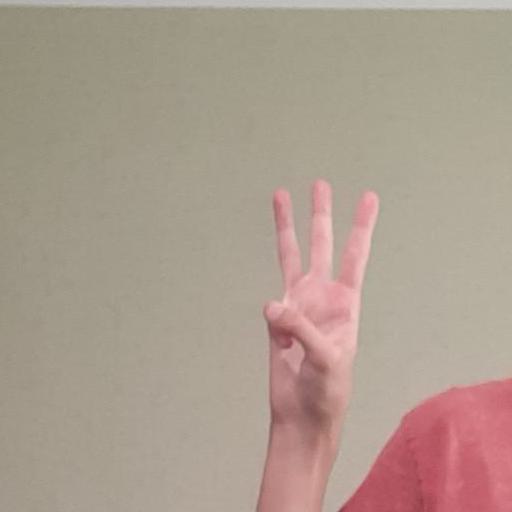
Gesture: three